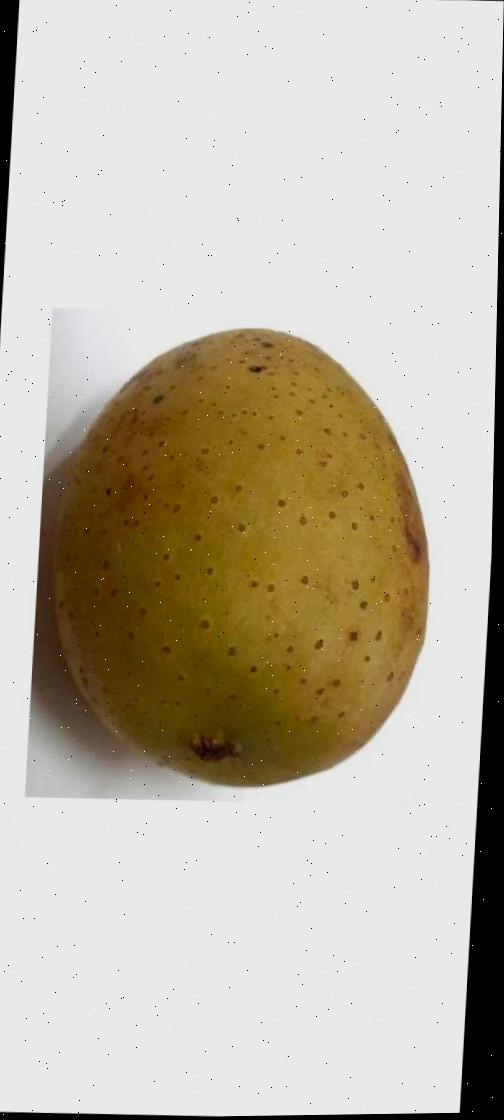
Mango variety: Gourmoti